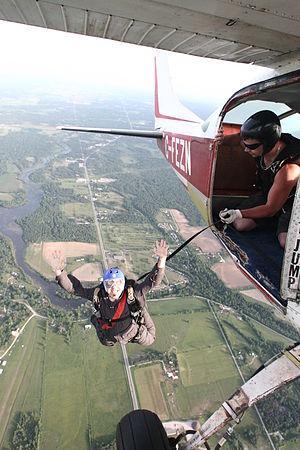
Le « parachutisme ou la chute libre » est une activité consistant à chuter d'une hauteur allant d'une centaine de mètres à plusieurs milliers pour ensuite retourner sur terre avec l'aide d'un parachute. Si la personne s'élance d'un point fixe, on parle alors plutôt de saut de base.